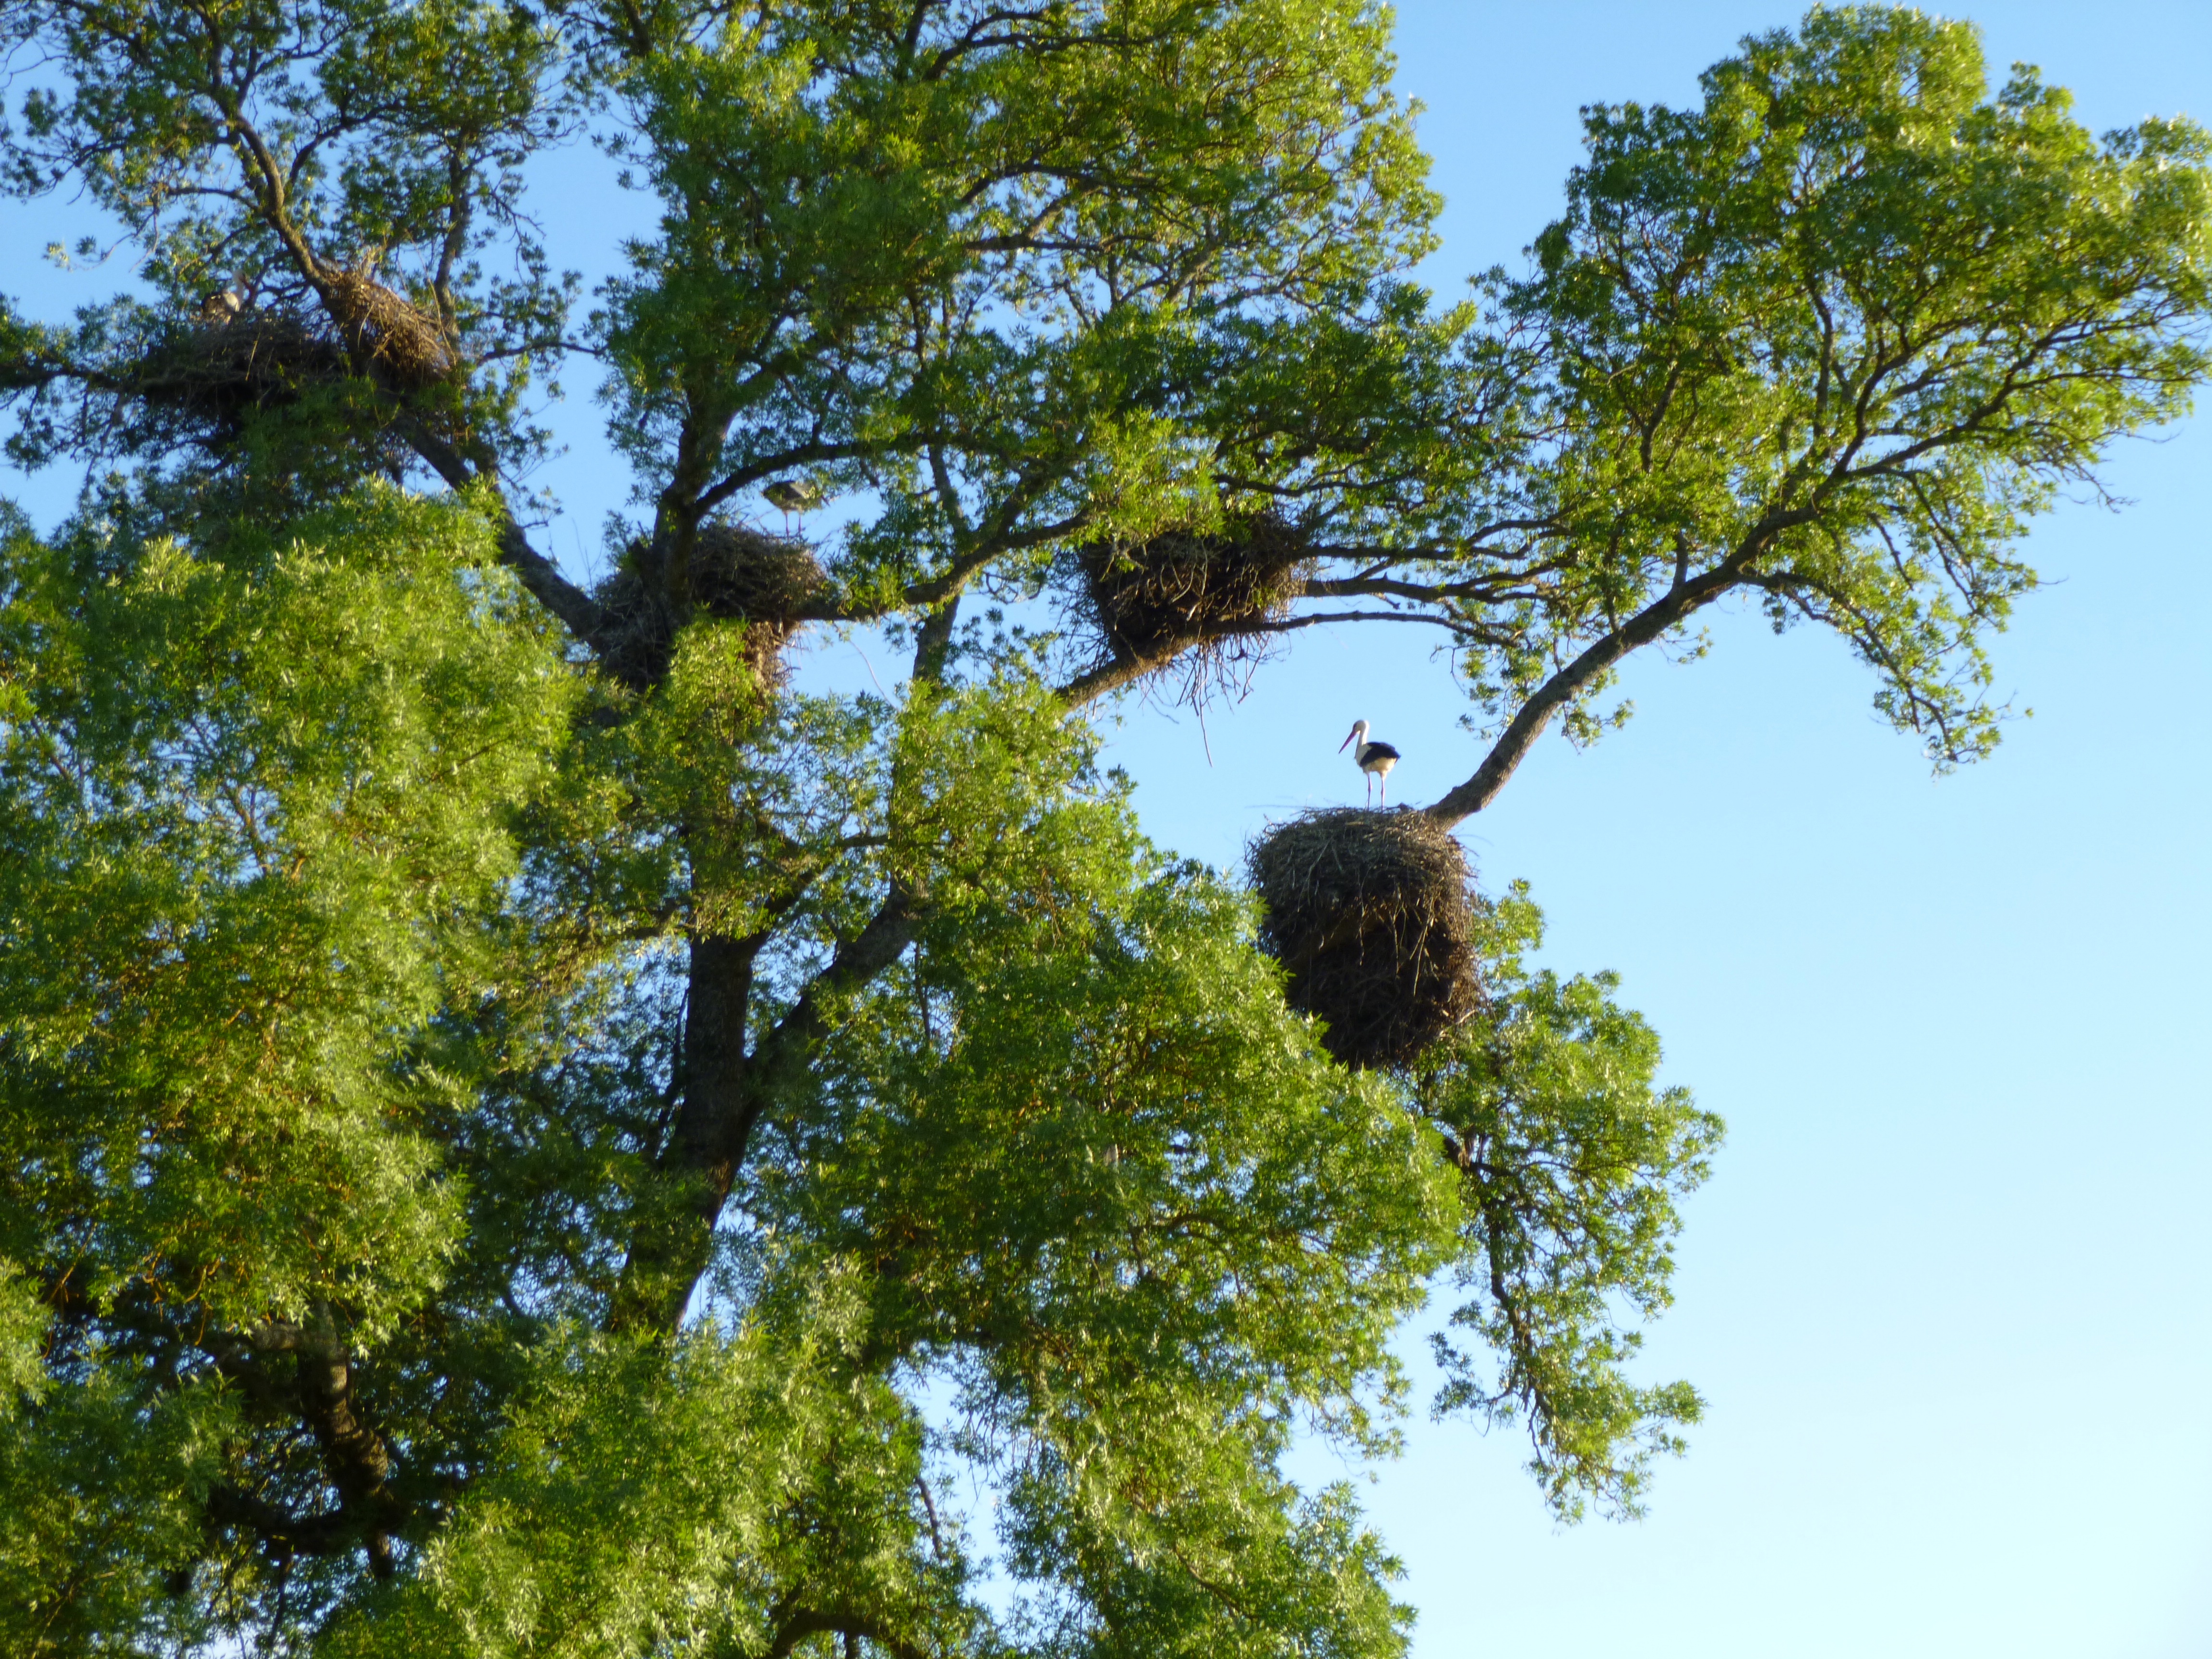
tree, branch, plant, sky, leaf, flower, animal, spring, autumn, botany, birds, ecosystem, flowering plant, woody plant, land plant